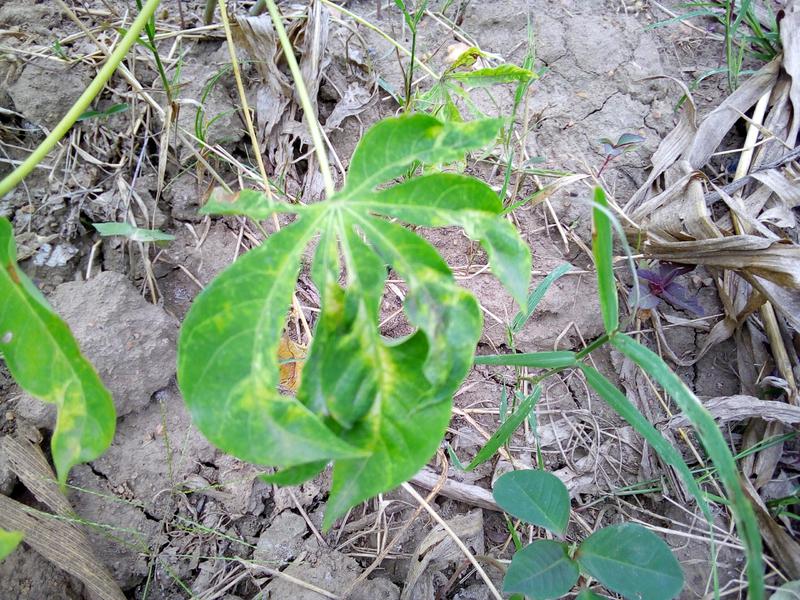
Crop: cassava
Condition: brown_streak_disease